County of Eyre

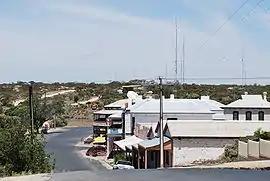
Main street of Morgan on the west bank of the Murray River in the Hundred of Eba

The County of Eyre is one of the 49 cadastral counties of South Australia. It was proclaimed by Governor George Grey in 1842 and named for the explorer Edward John Eyre. It covers a portion of the state between the Adelaide Hills in the west and the Murray River in the east from Robertstown and Mannum on the northern boundary to Sedan and Swan Reach on the southern boundary.